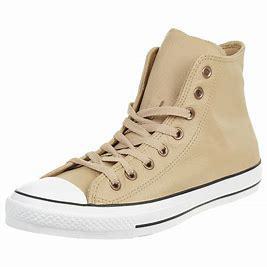
Brand: Converse
Model: Ctas